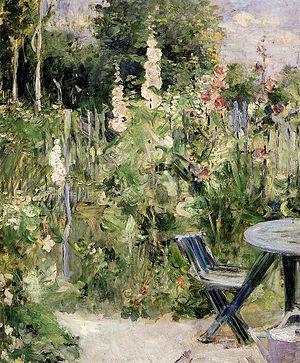
Alcea rosea, la Rose trémière, passe-rose, passerose ou encore primerose est une espèce de plantes vivaces de la famille des Malvaceae. Elle est aussi parfois appelée rose papale ou Alcée rose. Toutes les parties de la plante sont comestibles et certaines ont des usages médicinaux.
Berthe Marie Pauline Morisot, née le 14 janvier 1841 à Bourges et morte le 2 mars 1895 à Paris 16ᵉ, est une artiste peintre française, membre fondateur et doyenne du mouvement d'avant-garde que fut l'Impressionnisme.